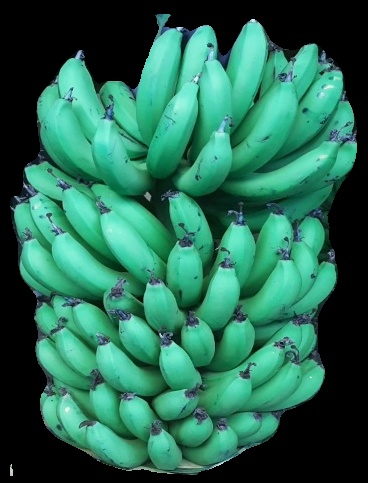
Variety: pachbale
Grade: grade1